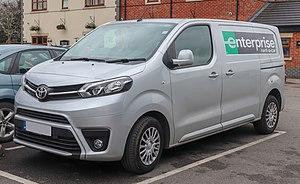
La plate-forme PSA EMP2 est une plate-forme conçue par le Groupe PSA. Il s'agit d'une plate-forme modulaire, utilisée donc par de nombreux modèles du groupe, mais également par certains modèles de ses partenaires : Opel/Vauxhall et Toyota. Cette plate-forme a été développée pour les véhicules des segments C et D. Elle remplace ainsi simultanément les plate-formes PF2 et PF3 à partir de 2013.
Les Citroën SpaceTourer, Peugeot Traveller, Opel Zafira Life et Toyota ProAce II sont des versions passagers des véhicules utilitaires légers produits par PSA-Toyota à partir de 2016 et Opel à partir de 2019. Ils se nomment respectivement Citroën Jumpy III, Peugeot Expert III et Opel Vivaro C en véhicules utilitaires, comme leurs prédécesseurs.
Le Toyota ProAce est un véhicule utilitaire produit par Toyota depuis 2013 lors de sa coopération avec PSA.